Public Orator

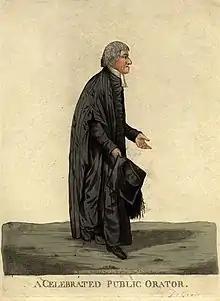
William Crowe (1745–1829), Public Orator at the University of Oxford.

The Public Orator is a traditional official post at universities, especially in the United Kingdom. The holder of this office acts as the voice of the university on public occasions.